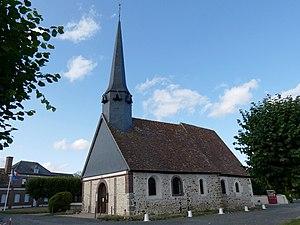
Piseux (Normandie, France). L'église Saint-Denis.
Piseux est une commune française située dans le département de l'Eure, en région Normandie.